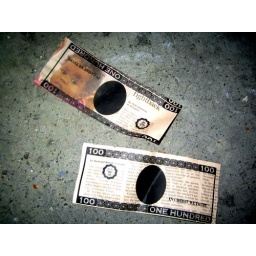
These printed 'bank notes&amp;quot; were blowing all over the pavement in Broadway market